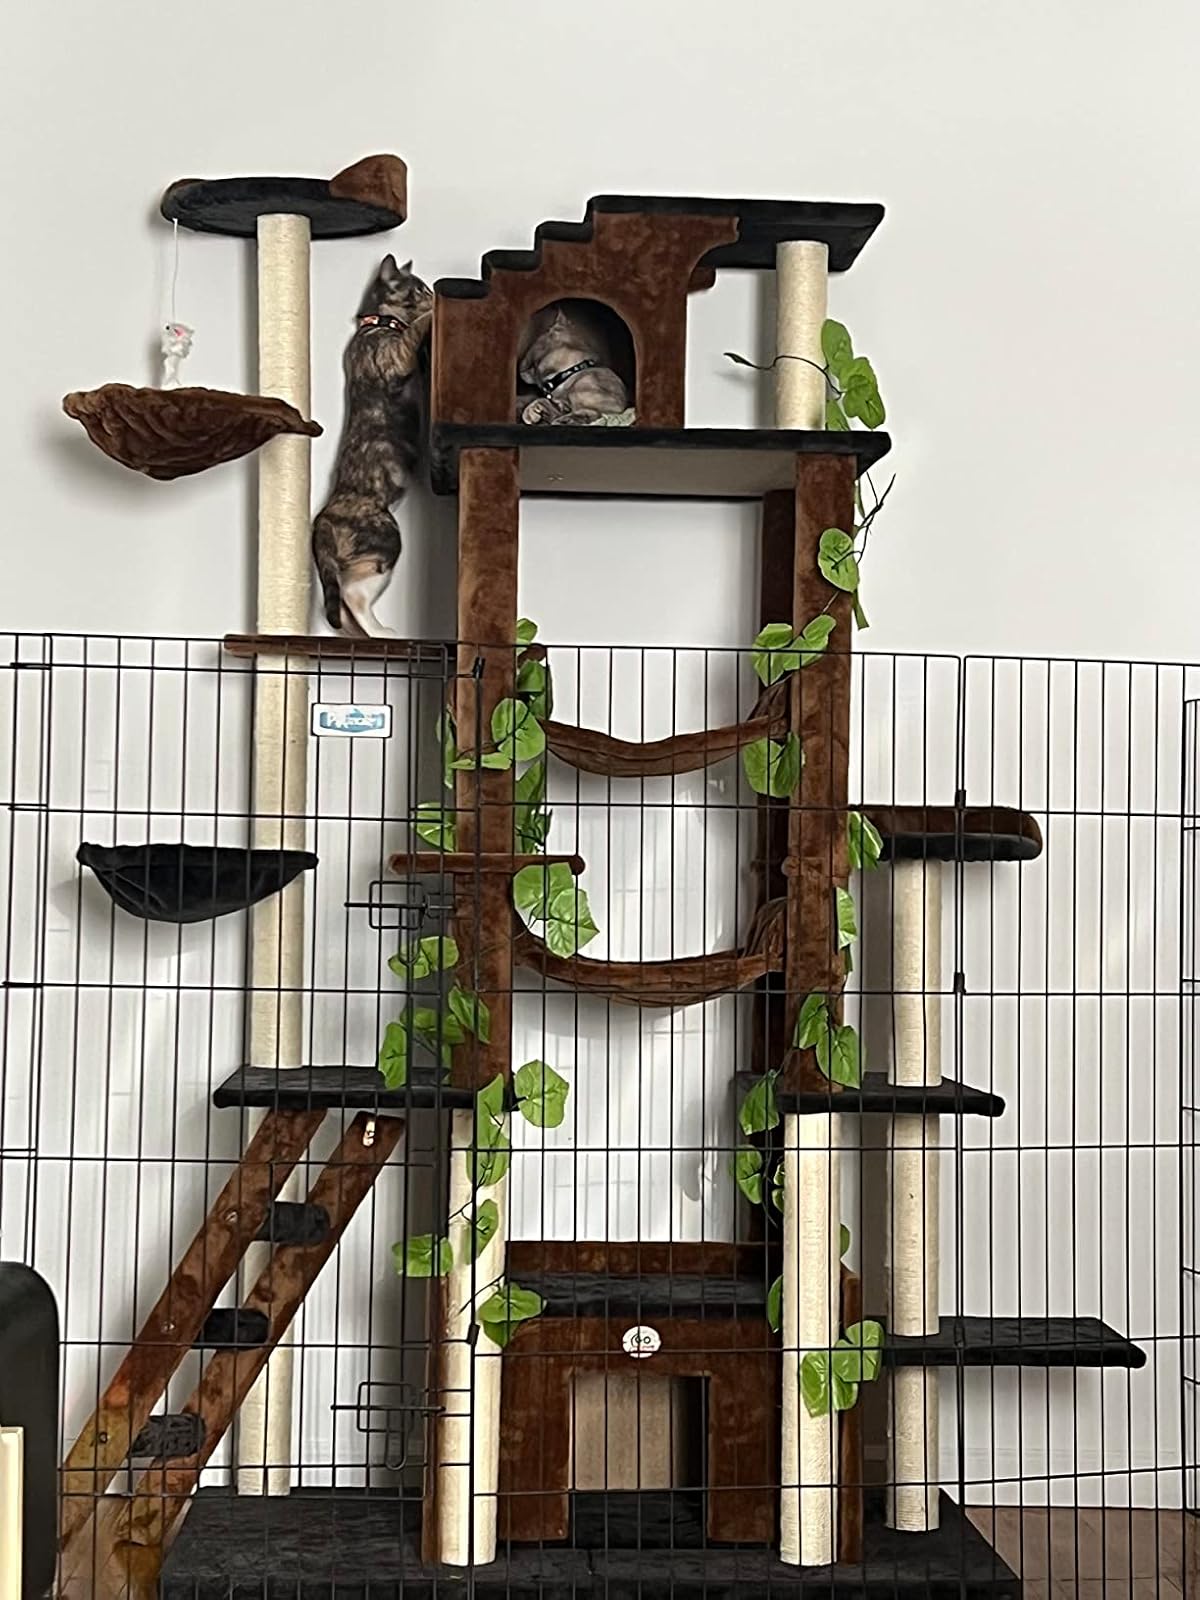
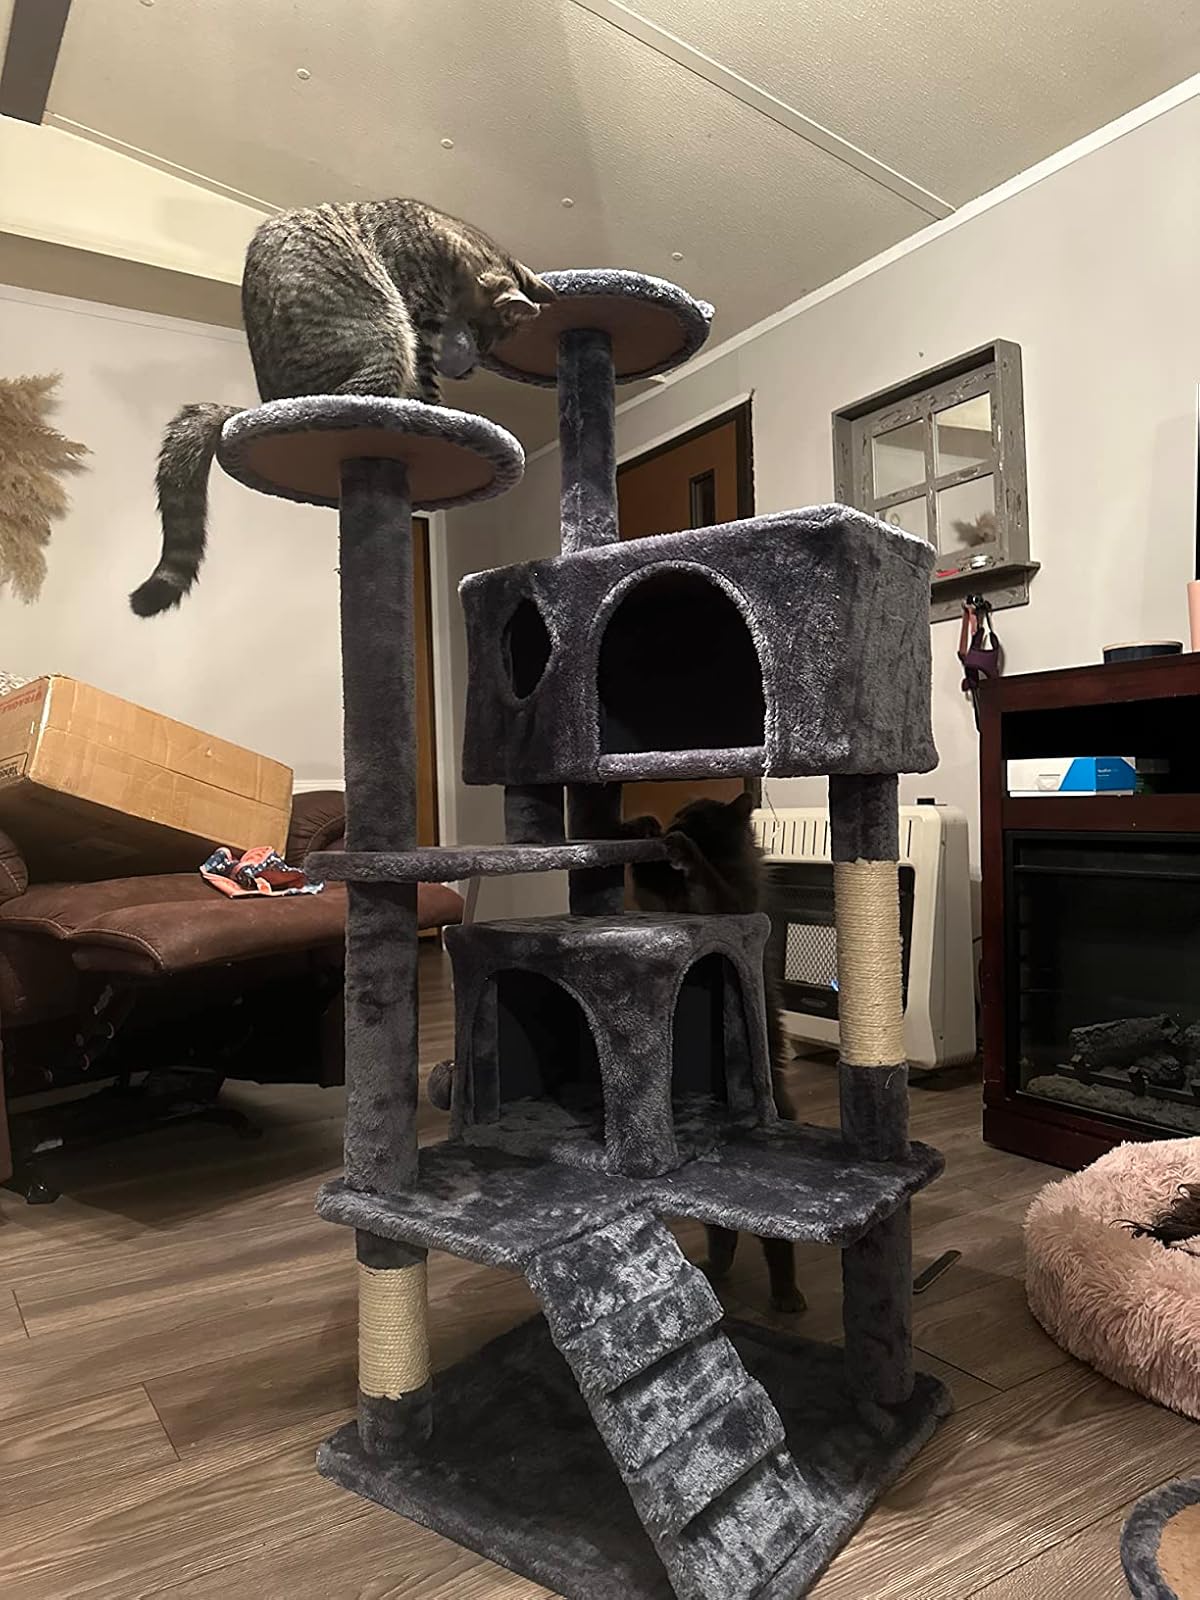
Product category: items_cat tree
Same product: no